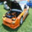
Label: automobile